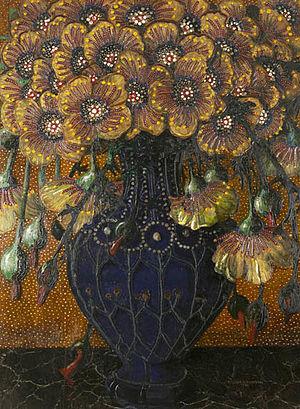
Carl Strathmann, né le 11 septembre 1866 à Düsseldorf, mort le 29 juillet 1939 à Munich, est un peintre et illustrateur allemand.